Ive (group)

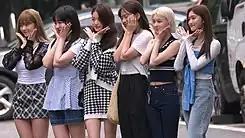
Ive in June 2022

On May 14 and 15, Ive performed at Kpop Flex in Frankfurt, Germany held at the Deutsche Bank Park, marking the group's first ever overseas performance. A month later, Ive performed at the Jamsil Stadium in Seoul as part of the line-up for 28th Dream Concert.